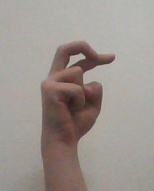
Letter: zay